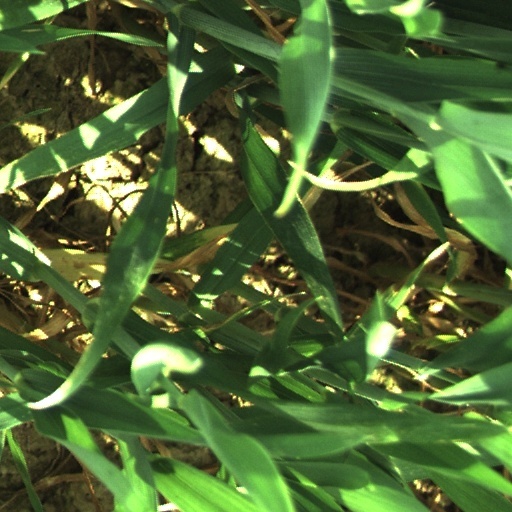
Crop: wheat